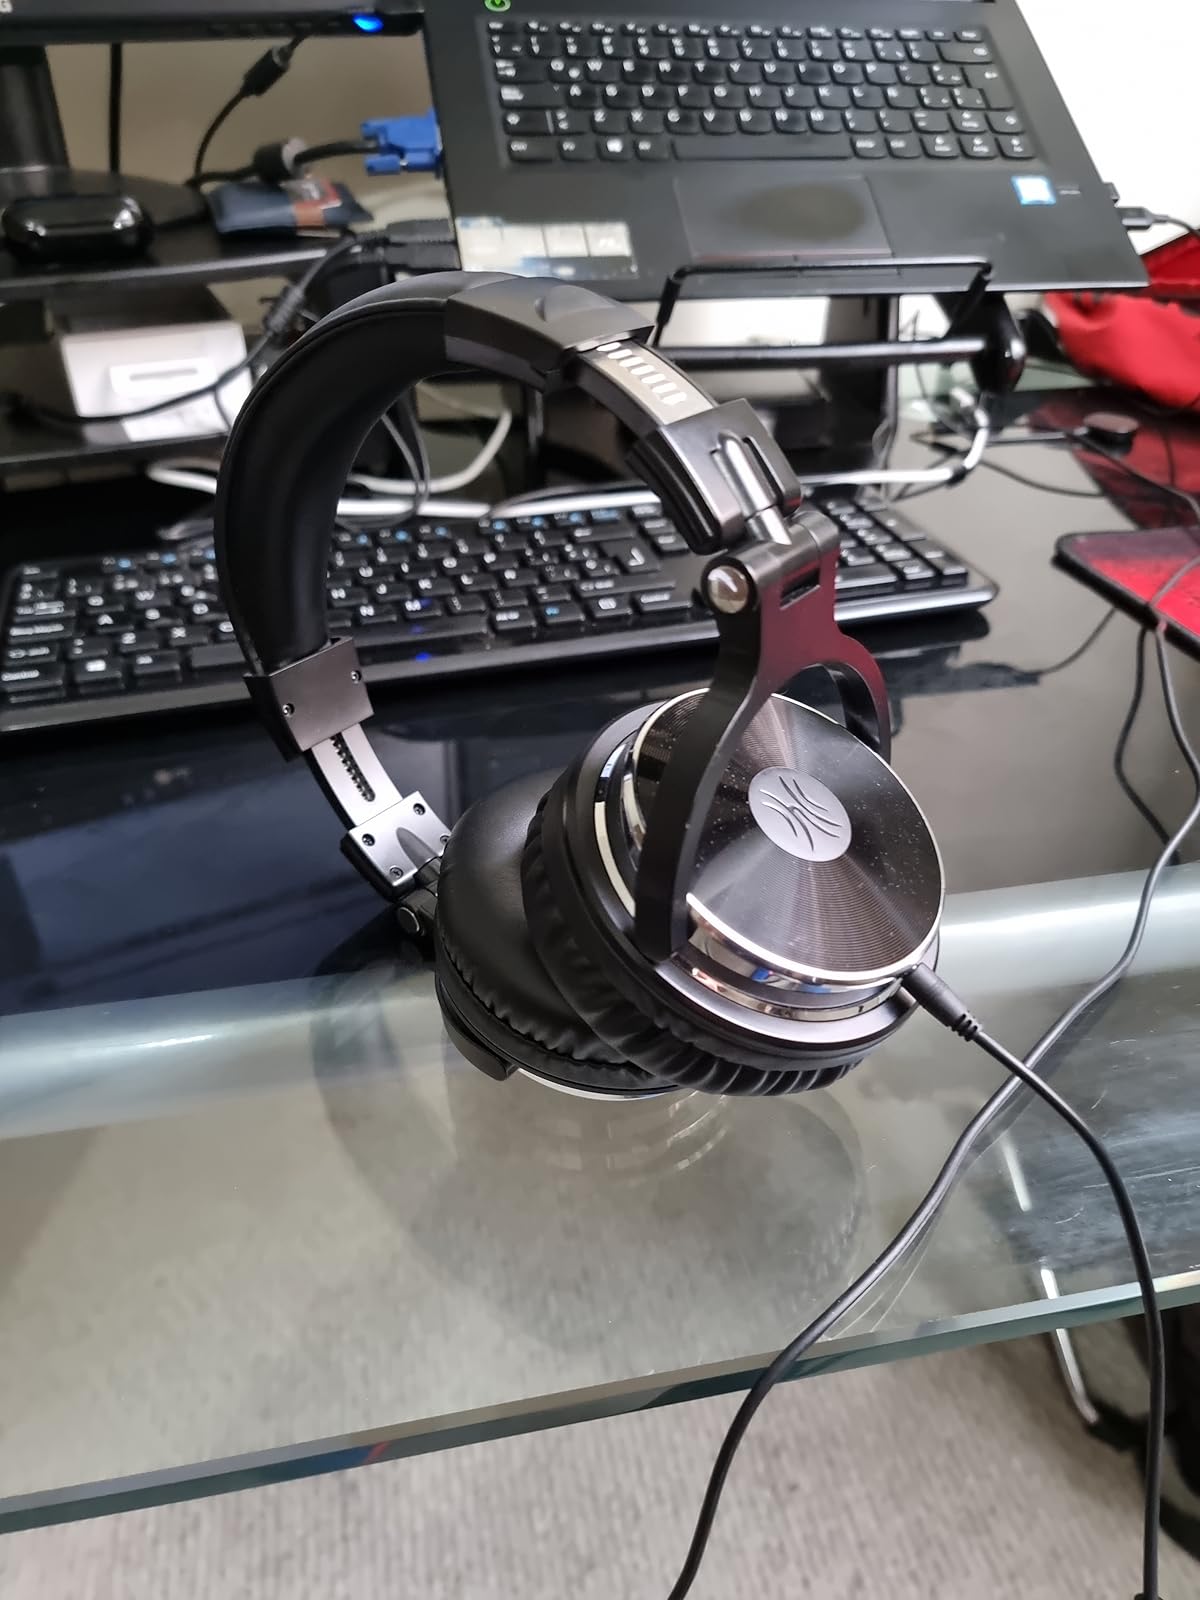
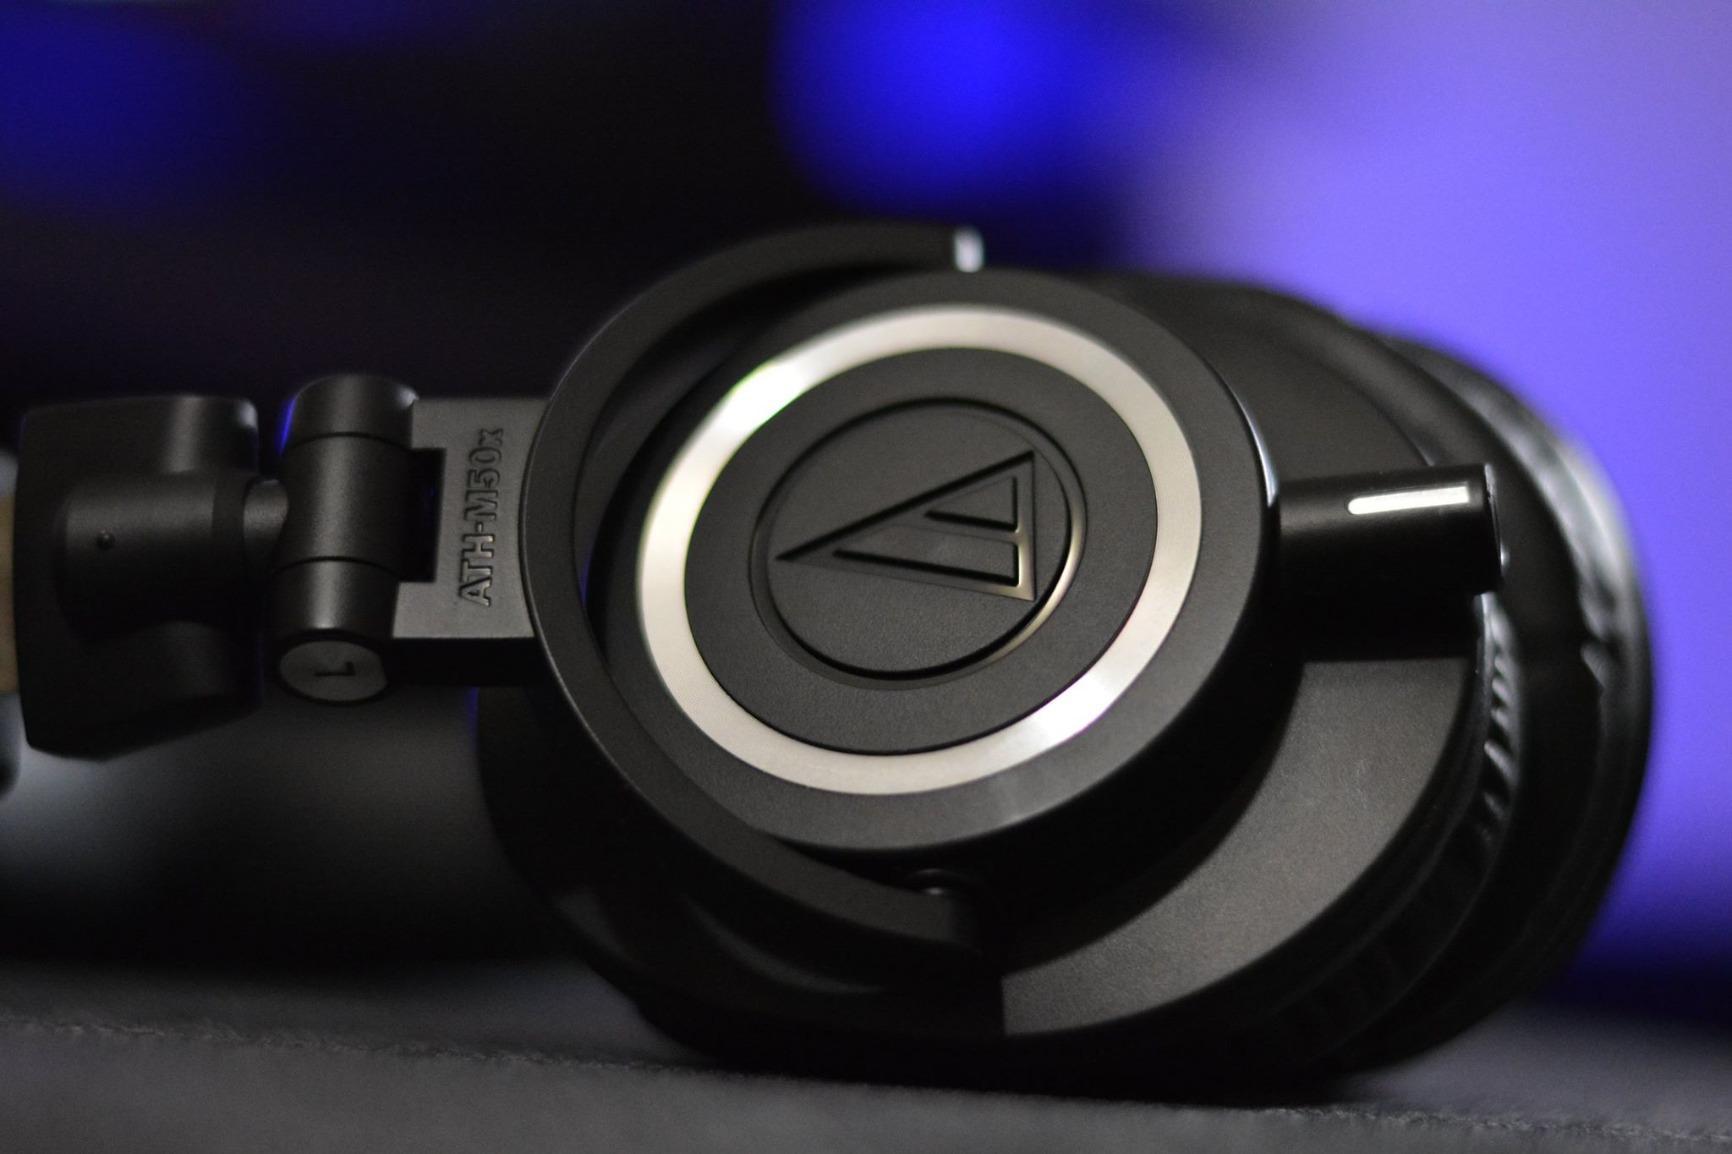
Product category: headphones
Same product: no